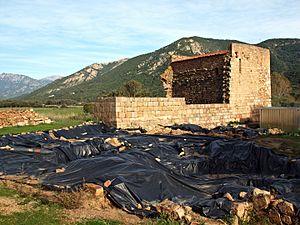
Vico est une commune française située dans la circonscription départementale de la Corse-du-Sud et le territoire de la collectivité de Corse.
Le diocèse de Sagone est une ancienne circonscription ecclésiastique de l'Église catholique en France. Il est un des six diocèses historiques de l'île de Corse. Fondé au VIIᵉ siècle il fut supprimé en 1801.
Sagone est une station balnéaire de Corse-du-Sud dépendant de la commune de Vico et de la commune de COGGIA commune française située dans le département de la Corse-du-Sud en région Corse. Elle appartient à la microrégion des Deux-Sorru.